Cyprus–NATO relations

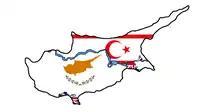
Flag map showing the current division of the island into the Republic of Cyprus, Turkish Republic of Northern Cyprus, United Nations Buffer Zone in Cyprus and the Akrotiri and Dhekelia.

Following its independence, neighbouring Greece and Turkey (both NATO members) competed for influence in Cyprus. The first President of the independent Republic of Cyprus, Archbishop of Cyprus Makarios III, attempted to maintain good relations with both states. While Greece and Turkey had agreed to support Cyprus joining NATO during negotiations for its independence, Makarios adopted a policy of non-alignment. In 1961 he took part in the founding meeting of the Non-Aligned Movement in Belgrade.